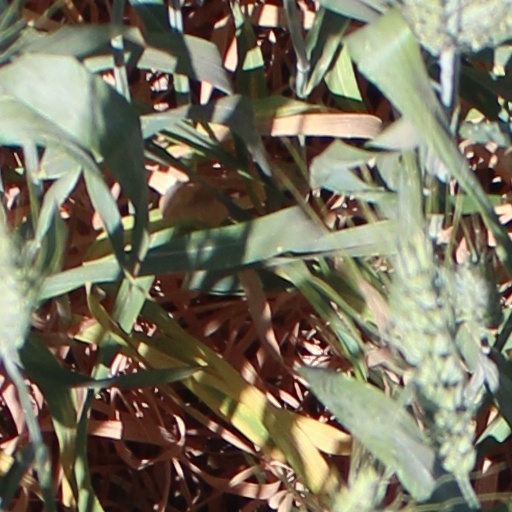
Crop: wheat